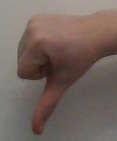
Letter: waw